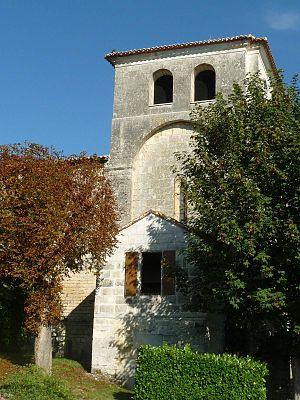
église de Rougnac (16), France